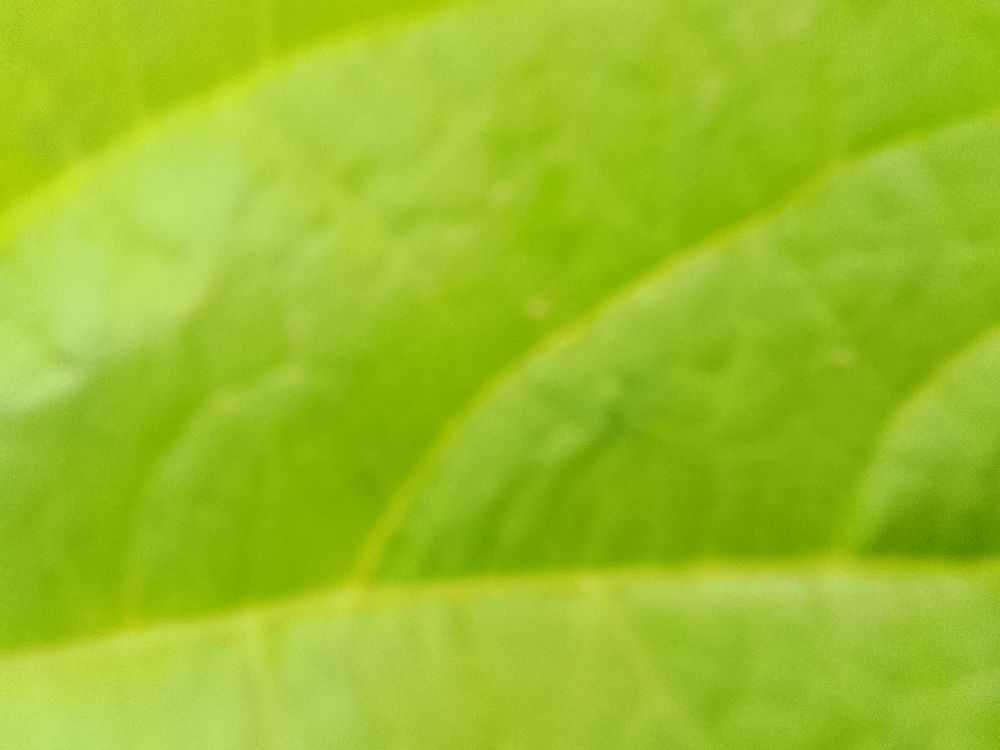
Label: healthy